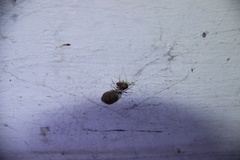
Species: Parasteatoda_tepidariorum